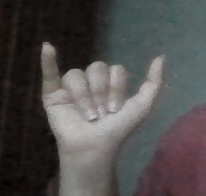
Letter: ya